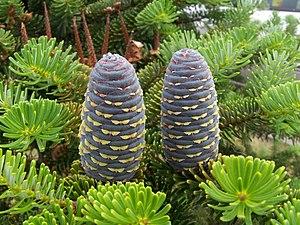
Cone de Sapin de Corée (Abies koreana). Italiano: Abete coreano (Abies koreana). Polski: Szyszka jodły koreańskiej (Abies koreana). Zdjęcie wykonano w Katowicach. Português: Abeto coreano (Abies koreana). 中文: 朝鲜冷杉
Les sapins sont des arbres conifères du genre Abies originaires des régions tempérées de l'hémisphère nord. Ils font partie de la famille des Pinaceae. Ils sont reconnaissables au mode de fixation des aiguilles sur la tige, à leurs formes qui diffèrent de l'épicéa ainsi qu'à leurs cônes dressés qui se désagrègent à maturité.
Le sapin de Corée est une espèce d'arbre de la famille des Pinaceae originaire de Corée qui se caractérise par le reflet argenté de ses aiguilles.